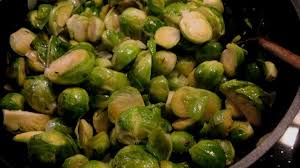
Waste category: biological